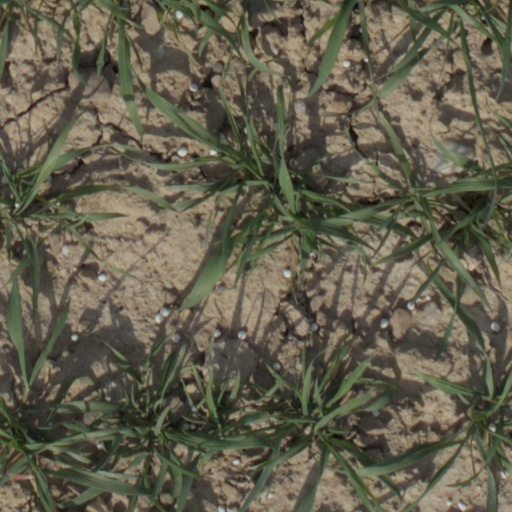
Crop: wheat